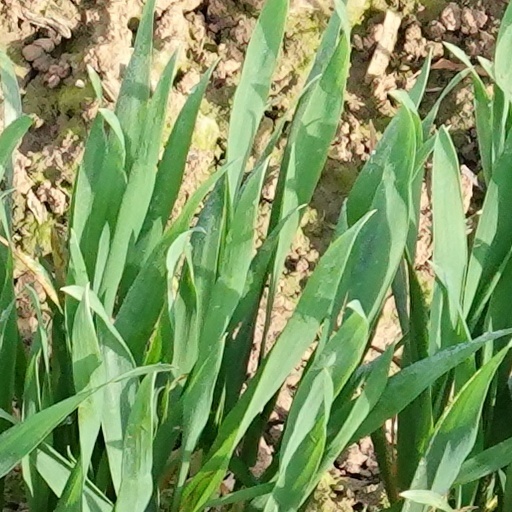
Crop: wheat